Carnuntum

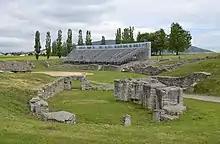
Remains of the fortress – amphitheatre

The only remaining building of the fortress is an amphitheatre, located just outside the fortress. Today, a small adjacent museum shows the history of gladiators.